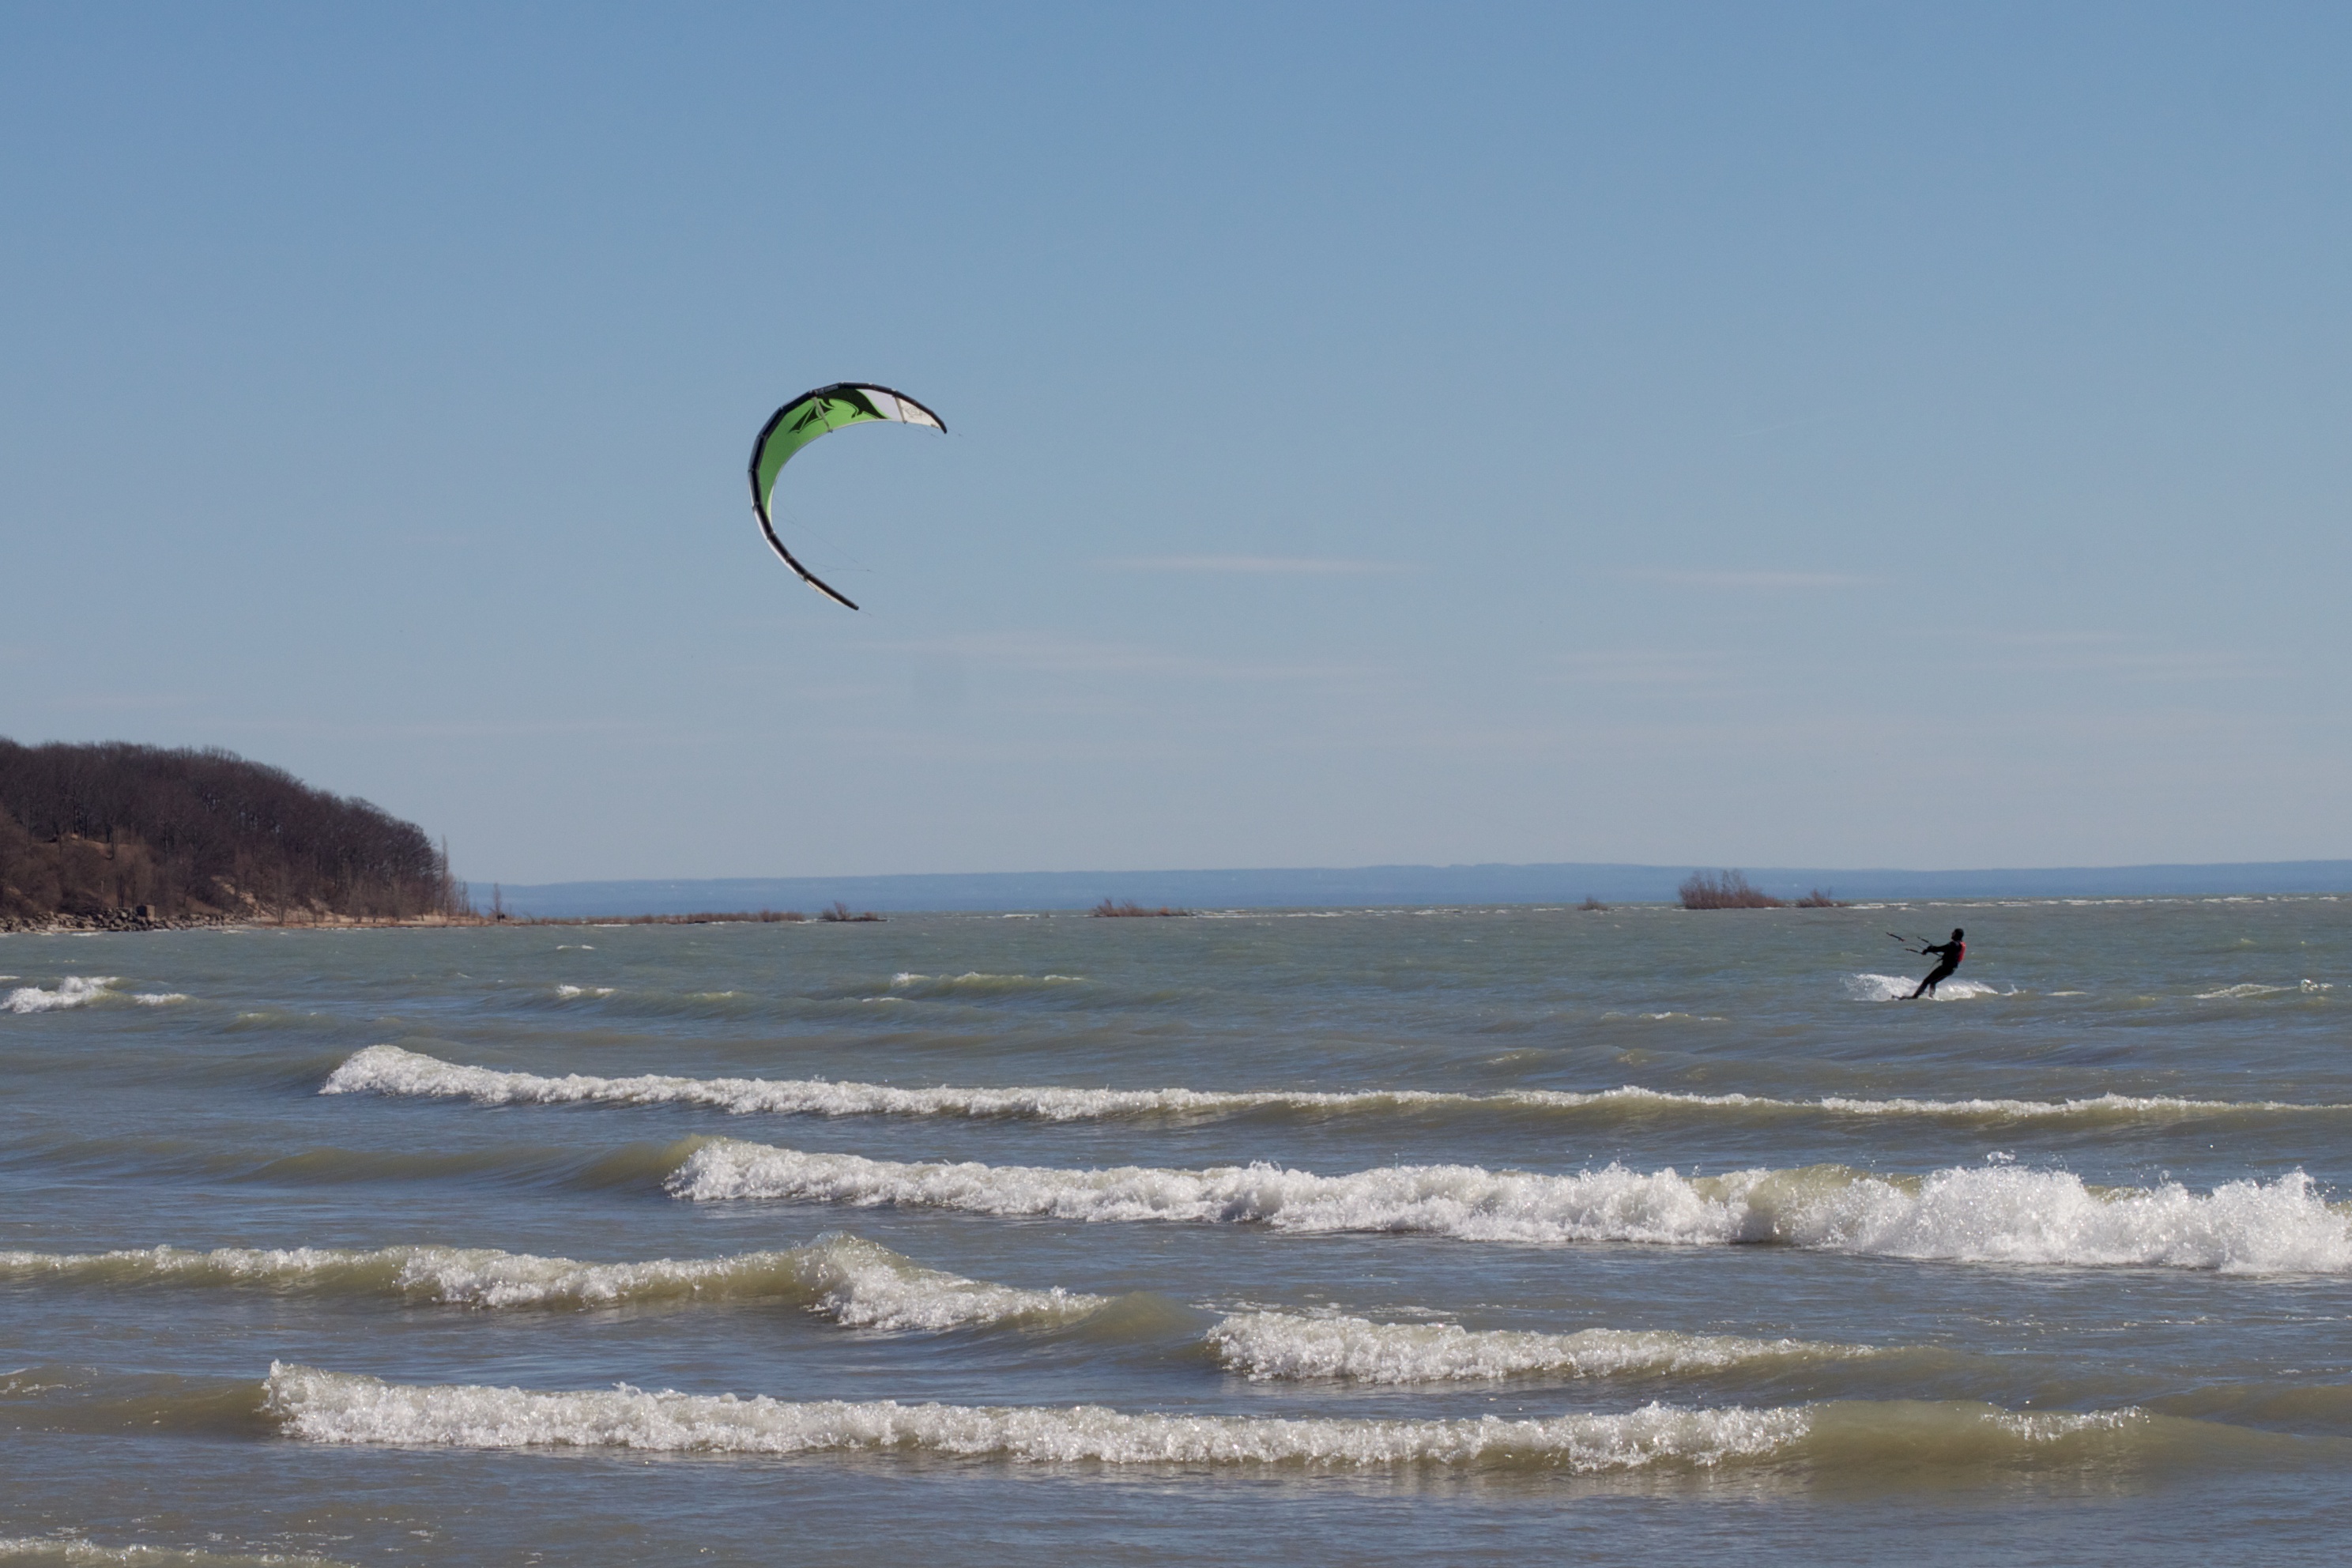
beach, sea, coast, ocean, wave, wind, toy, sports, kitesurfing, water sport, windsports, wind wave, boardsport, kite sports, surface water sports